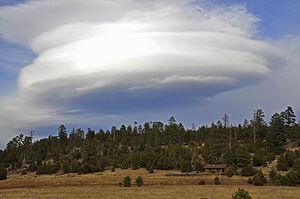
Nuage lenticulaire en forme de pile d'assiettes (qui ressemble à une soucoupe volante) au-dessus de Campbell Mesa (Arizona). Photo prise le 2009.12.06 par Brady Smith. Crédit: USDA Forest Service, Coconino National Forest.